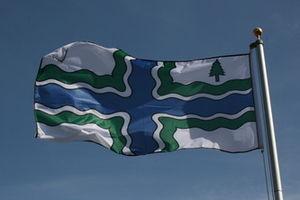
Waterdown est une communauté qui fait partie de la ville de Hamilton en Ontario au Canada depuis 2001.